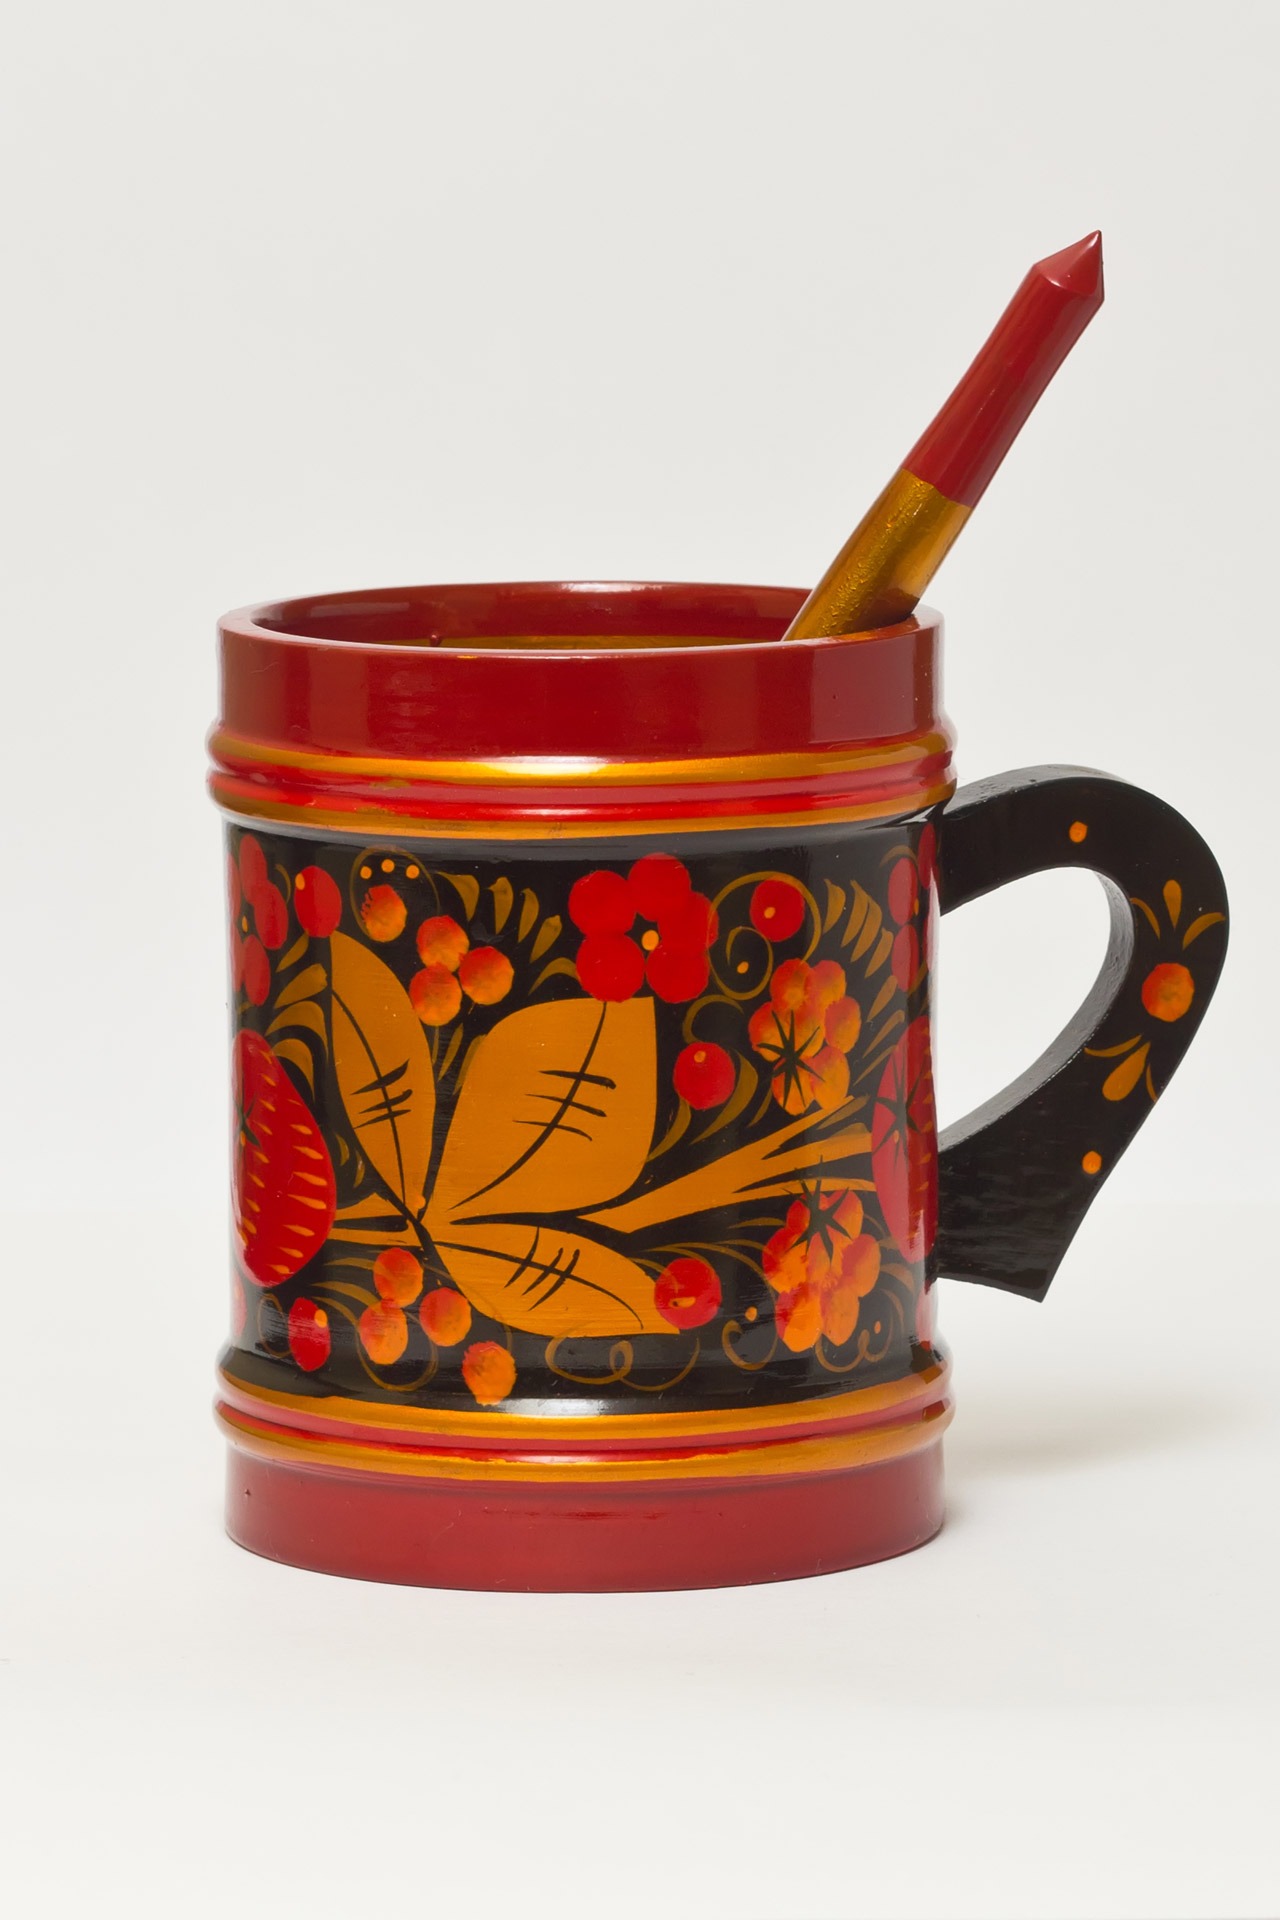
vintage, cup, ceramic, craft, mug, coffee cup, tableware, spoon, art, crafts, dishes, utensils, paintings, man made object, drinkware, khokhloma